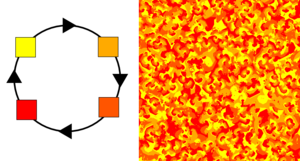
Un automate cellulaire consiste en une grille régulière de « cellules » contenant chacune un « état » choisi parmi un ensemble fini et qui peut évoluer au cours du temps. L'état d'une cellule au temps t+1 est fonction de l'état au temps t d'un nombre fini de cellules appelé son « voisinage ». À chaque nouvelle unité de temps, les mêmes règles sont appliquées simultanément à toutes les cellules de la grille, produisant une nouvelle « génération » de cellules dépendant entièrement de la génération précédente.